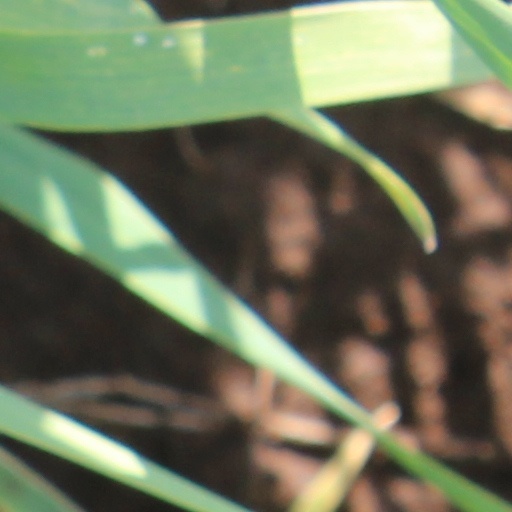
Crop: wheat